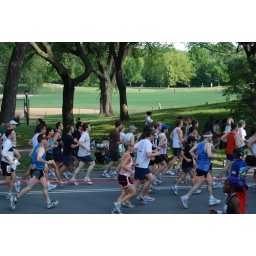
That's me in the white shirt and grey shorts. Steve next to me.